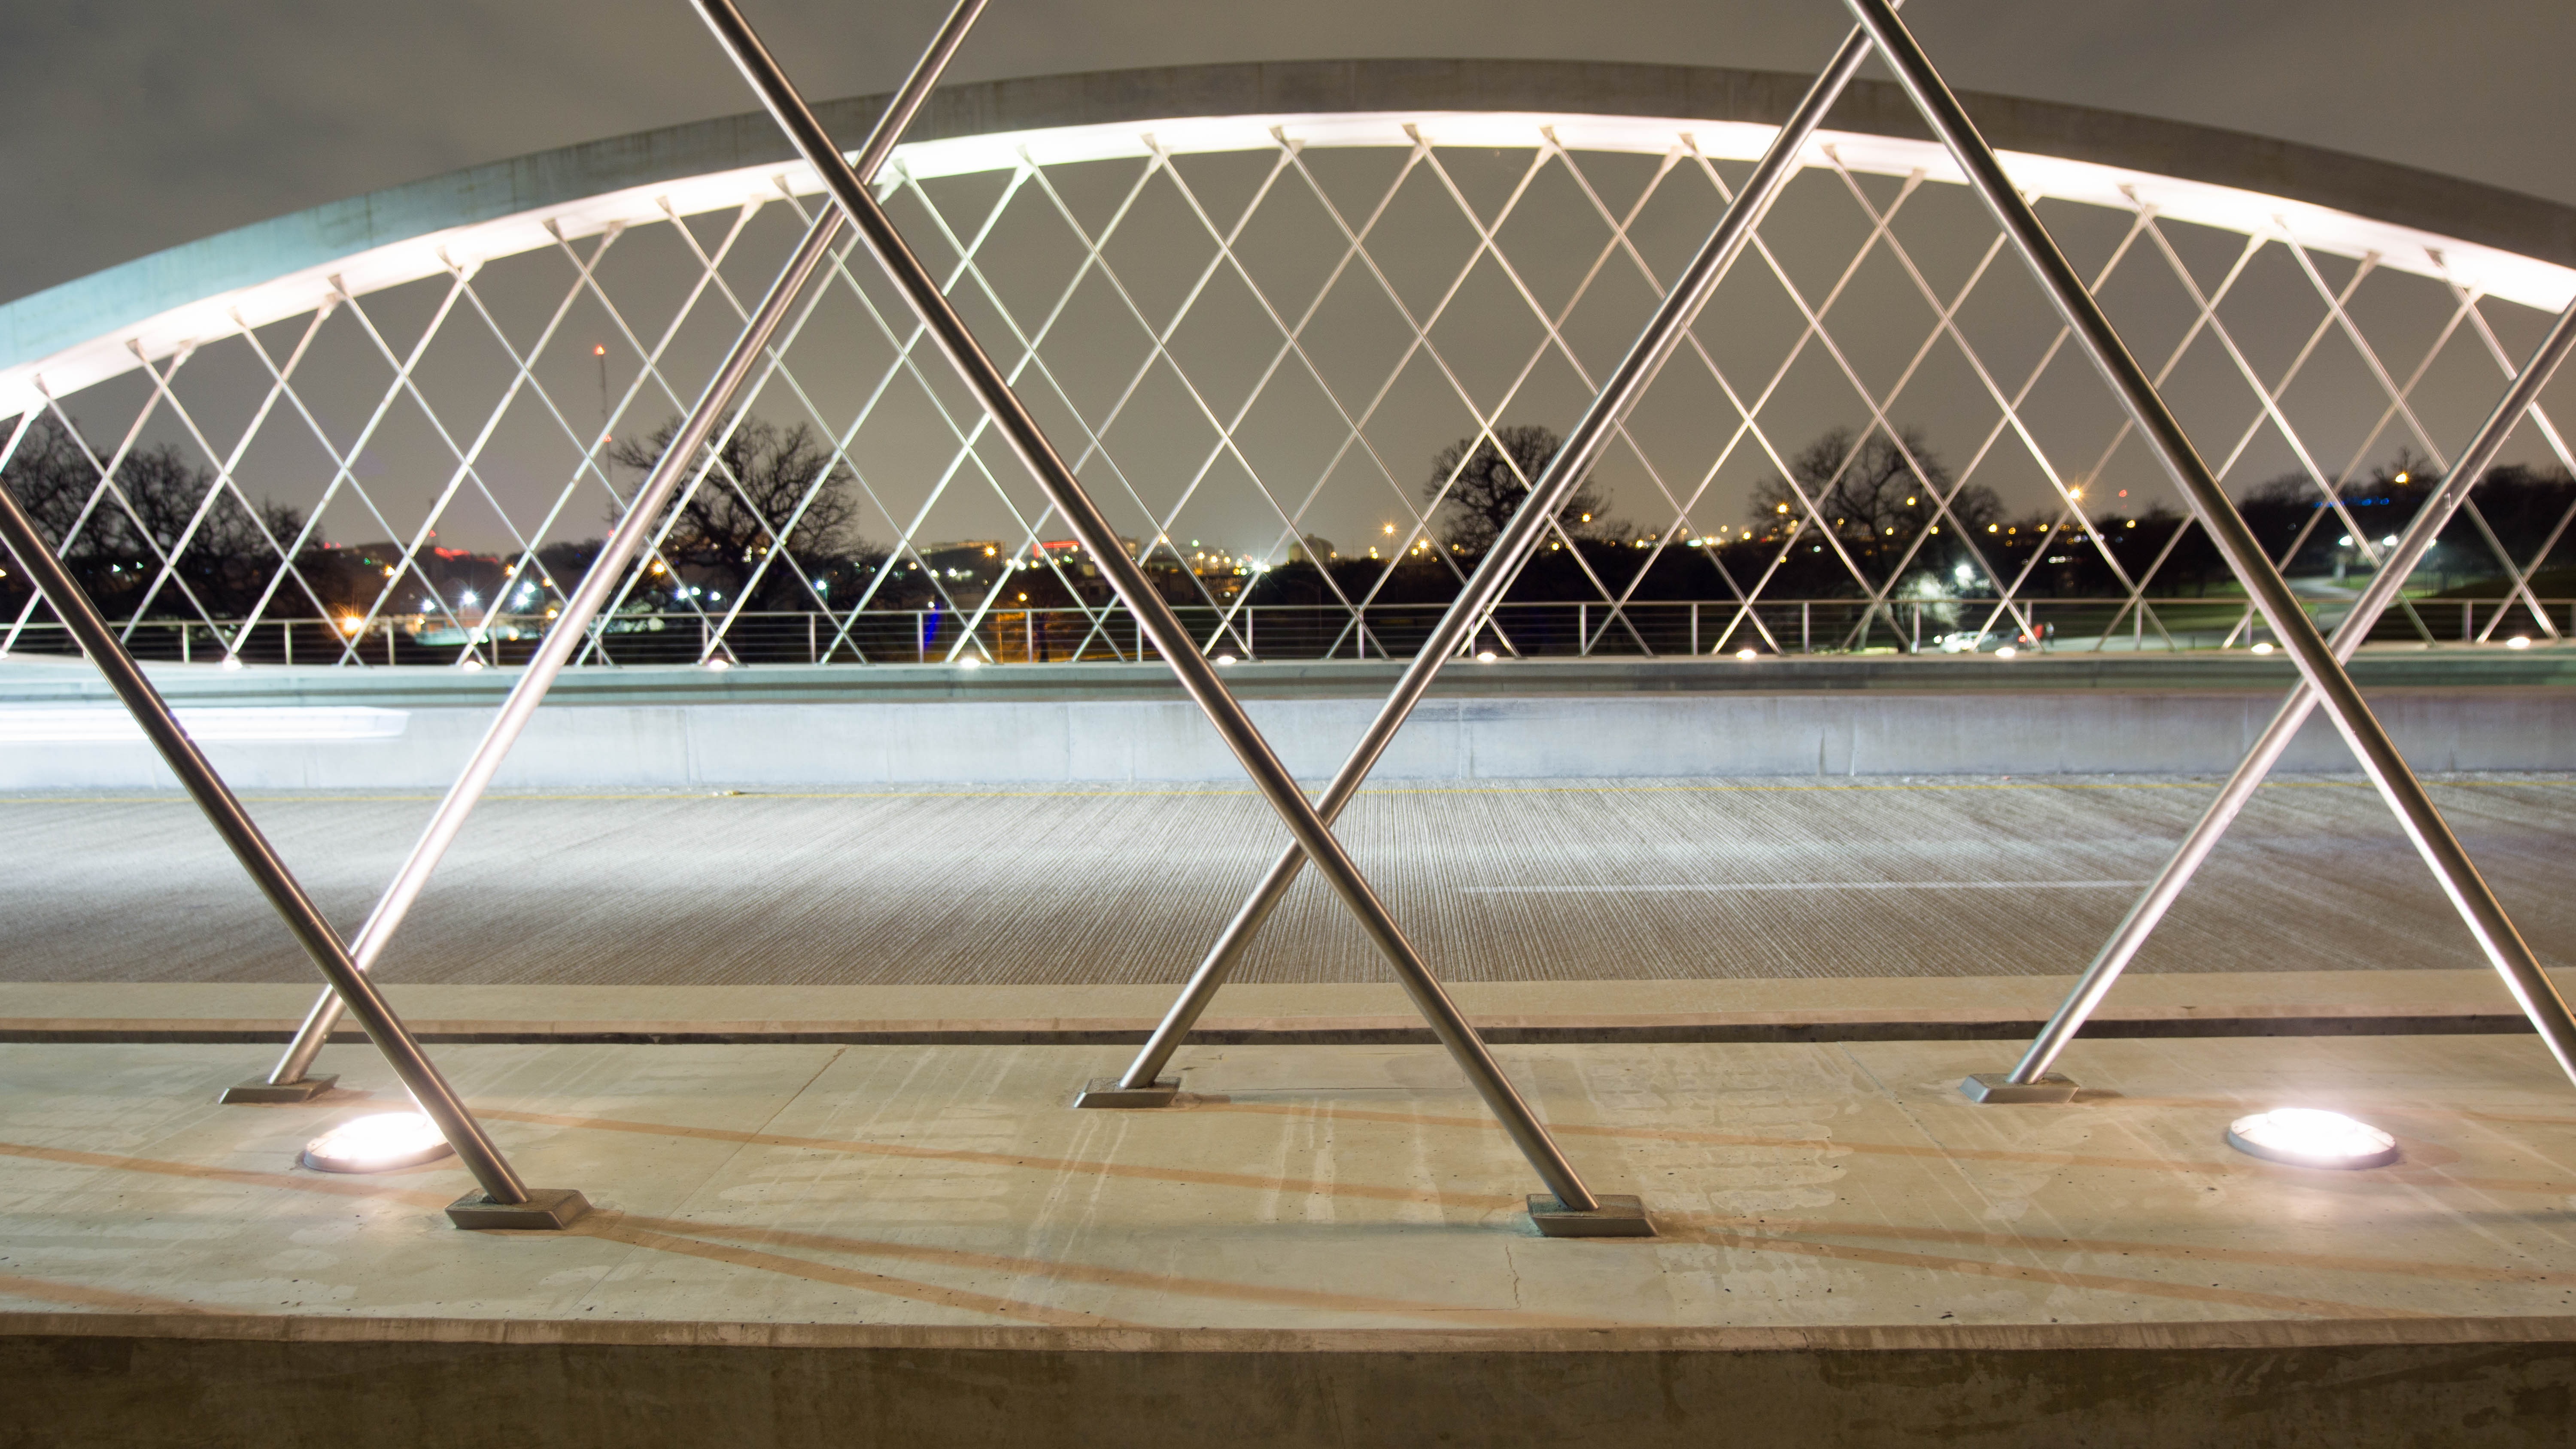
water, architecture, structure, bridge, city, urban, steel, transportation, construction, usa, landmark, suspension, modern, concrete, engineering, symmetry, tourist attraction, dome, texas, shape, bridge construction, daylighting, fort worth, sport venue